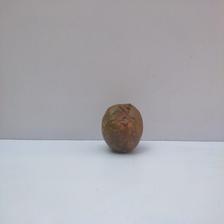
Size: Spoiled